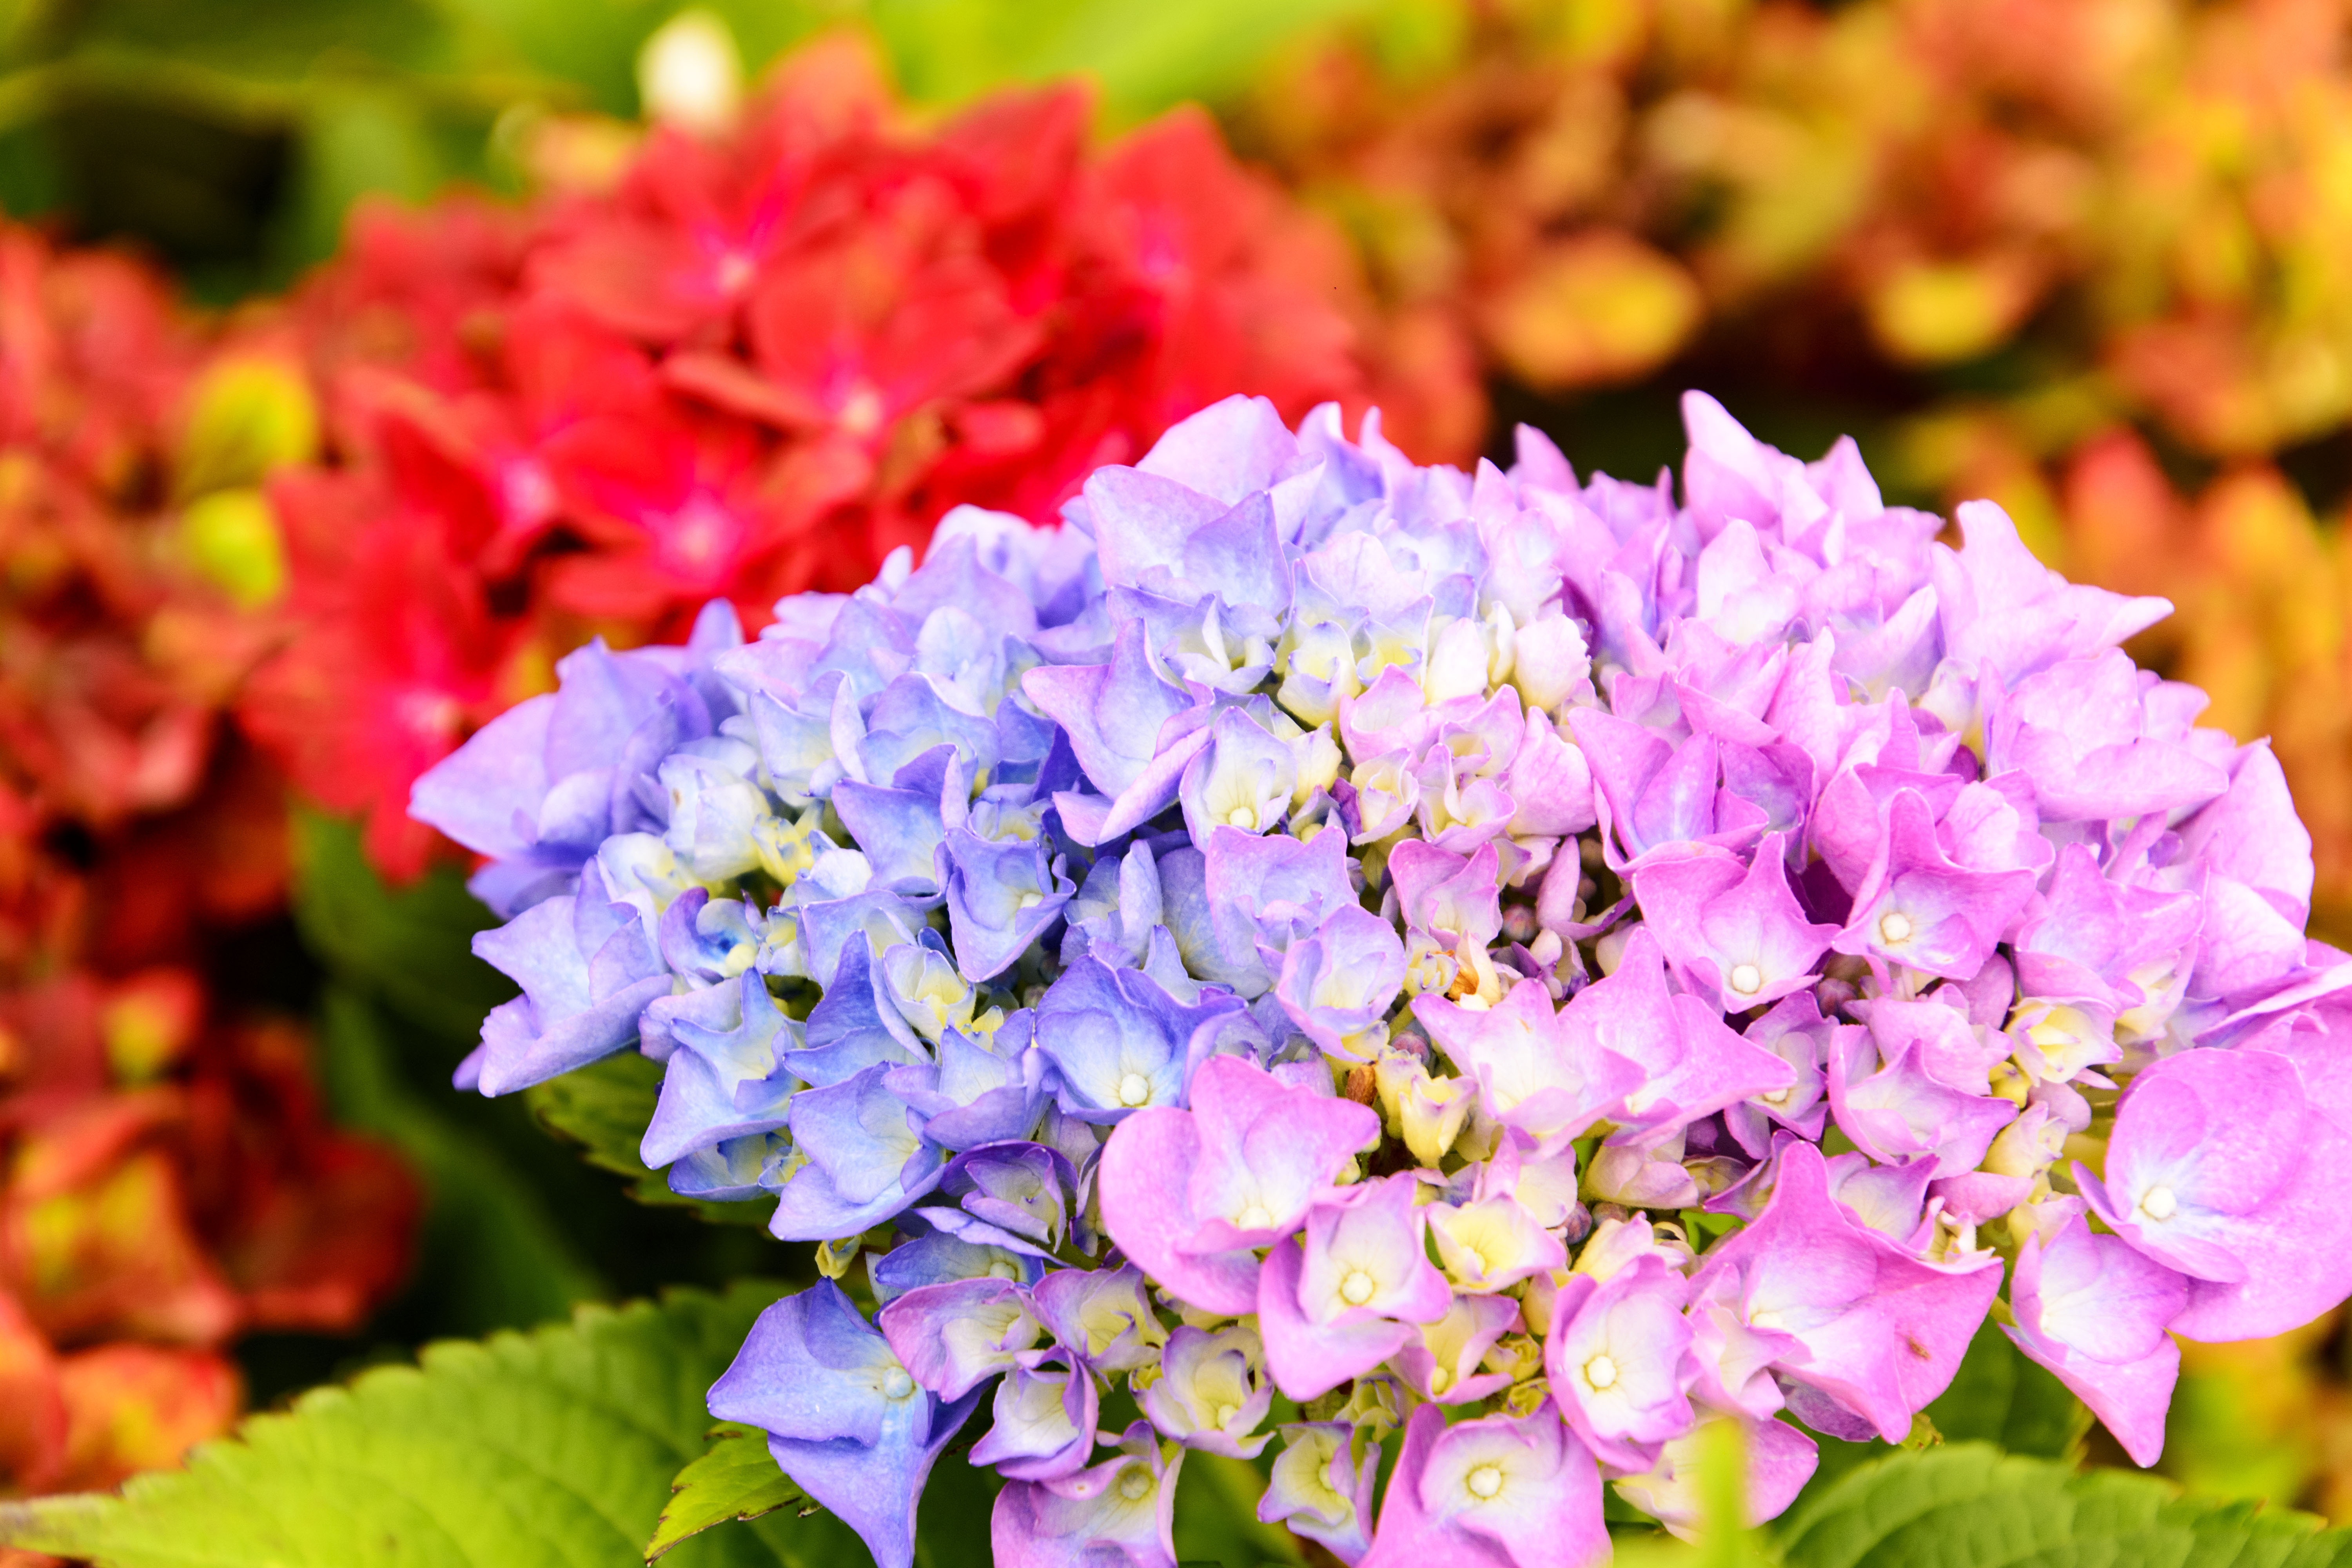
blossom, plant, flower, petal, flora, hydrangea, shrub, colored, macro photography, flowering plant, hydrangeaceae, cornales, annual plant, land plant